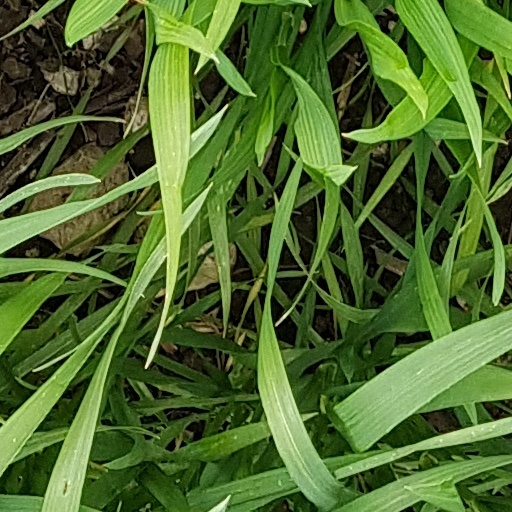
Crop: wheat